Aylestone

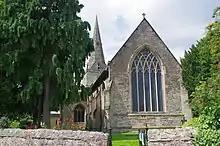
St Andrew's Church, Aylestone

The Anglican church, St Andrew's, is built of grey-green Triassic sandstone. The tower and north aisle are 13th-century; the aisle was enlarged in the 14th century when the chancel was built. In the 15th century a clerestory and a south aisle were added. The tower is surmounted by a broach spire whose base is inset behind a parapet. The chancel, built circa 1300–1310, is taller, longer and wider than the nave.